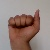
The image shows a hand gesture representing the letter 'A' in Indian Sign Language.